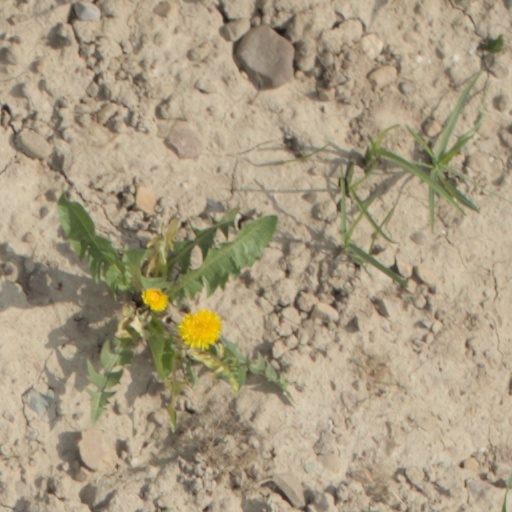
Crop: wheat